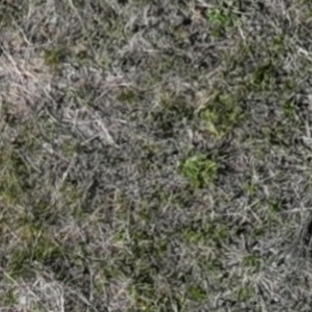
Month: may